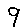
Label: 9